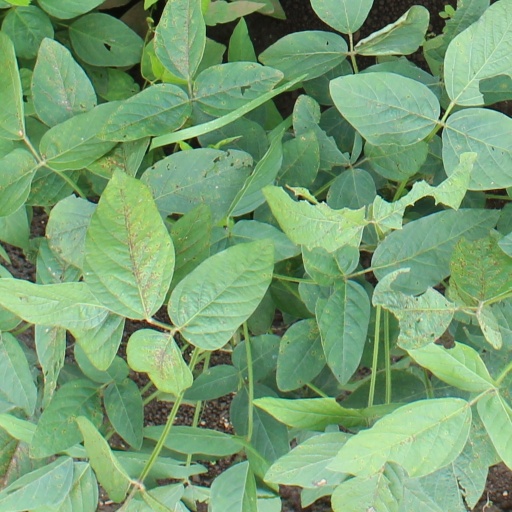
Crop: soybean